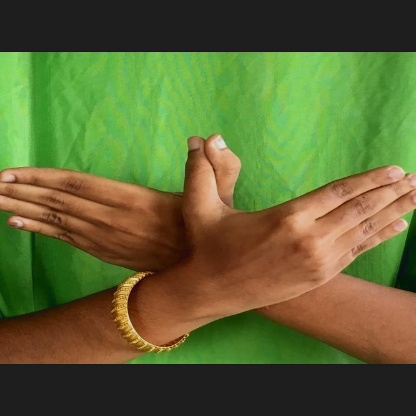
Mudra: Garuda